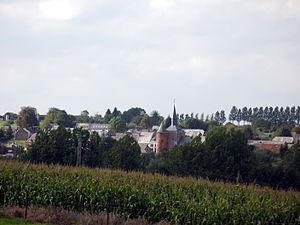
Le département de l'Aisne, qui fait partie de la région Hauts-de-France dont la capitale régionale est Lille, est subdivisé en cinq arrondissements administratifs, lesquels sont découpés en 21 cantons, encadrant 800 communes.
L'église Notre-Dame est une église située à Plomion, dans le département de l'Aisne, en France.
Plomion est une commune française située dans le département de l'Aisne, en région Hauts-de-France.